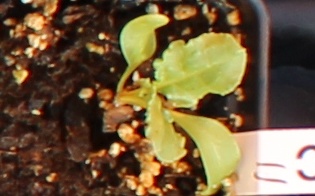
Label: Sugar beet